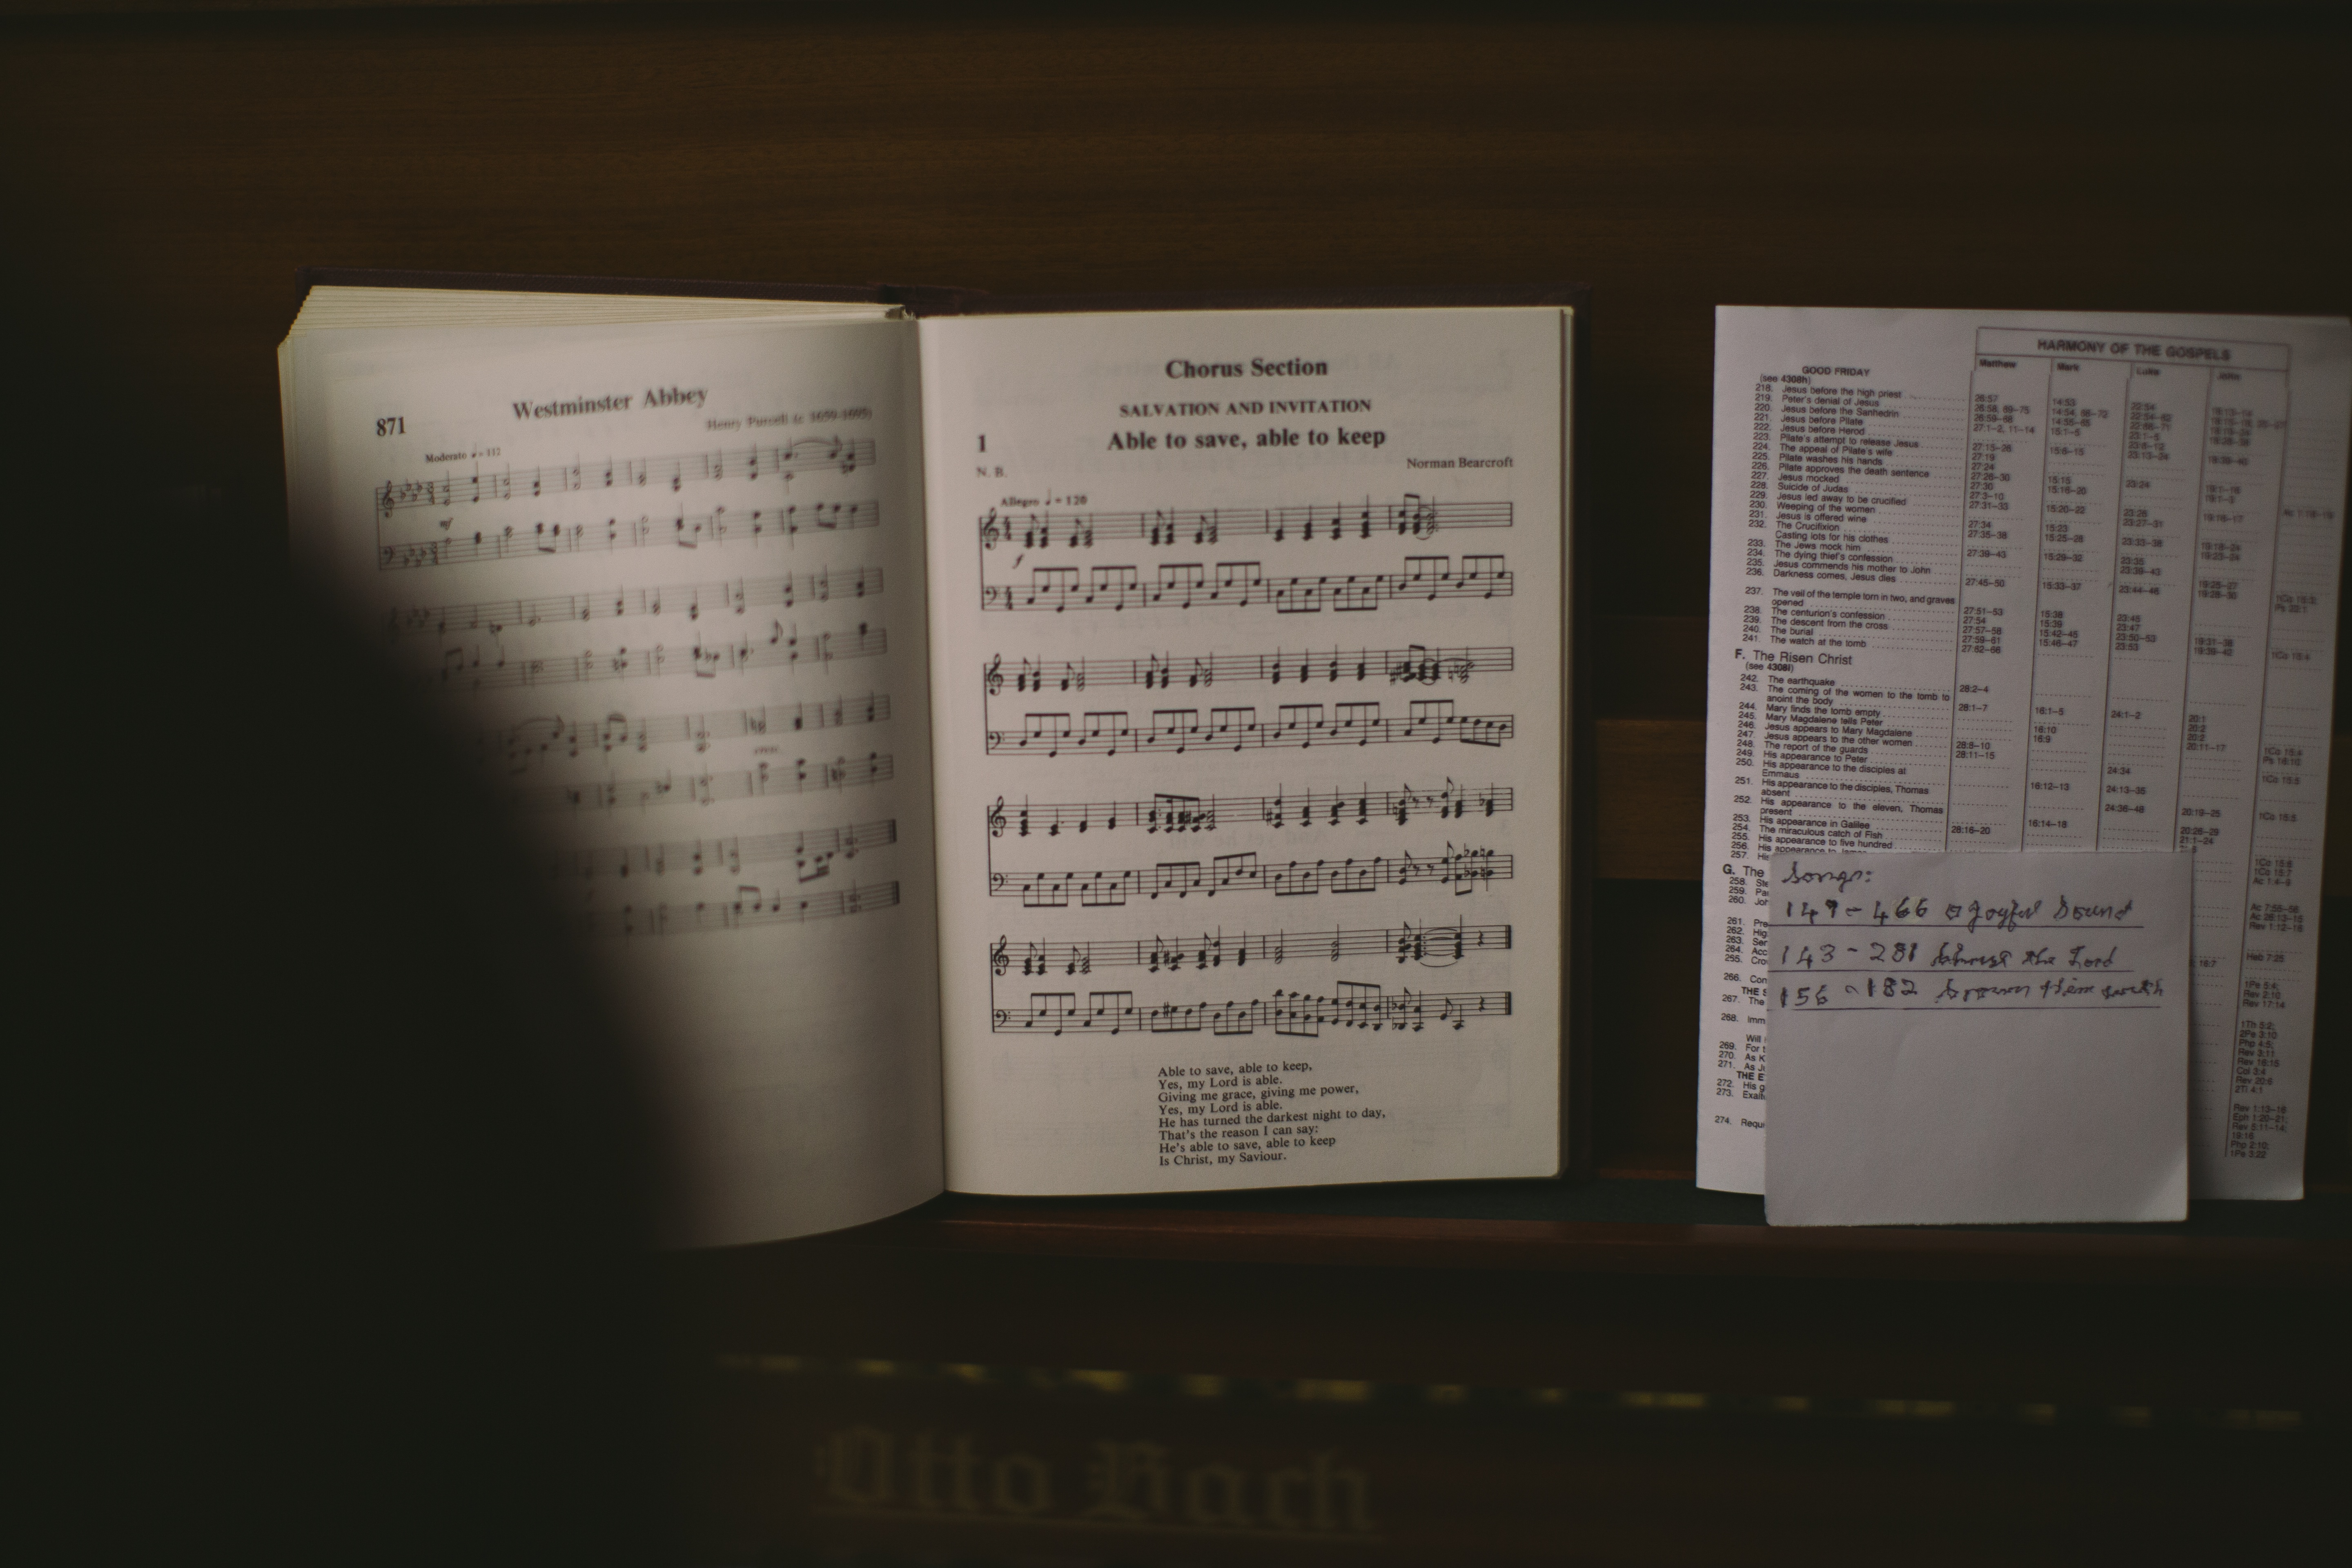
writing, book, brand, design, text, image, document, shape, presentation